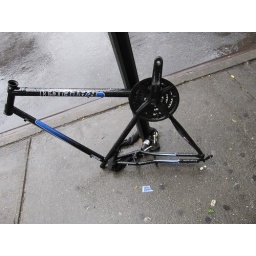
Never leave your bike locked up on the street in NYC